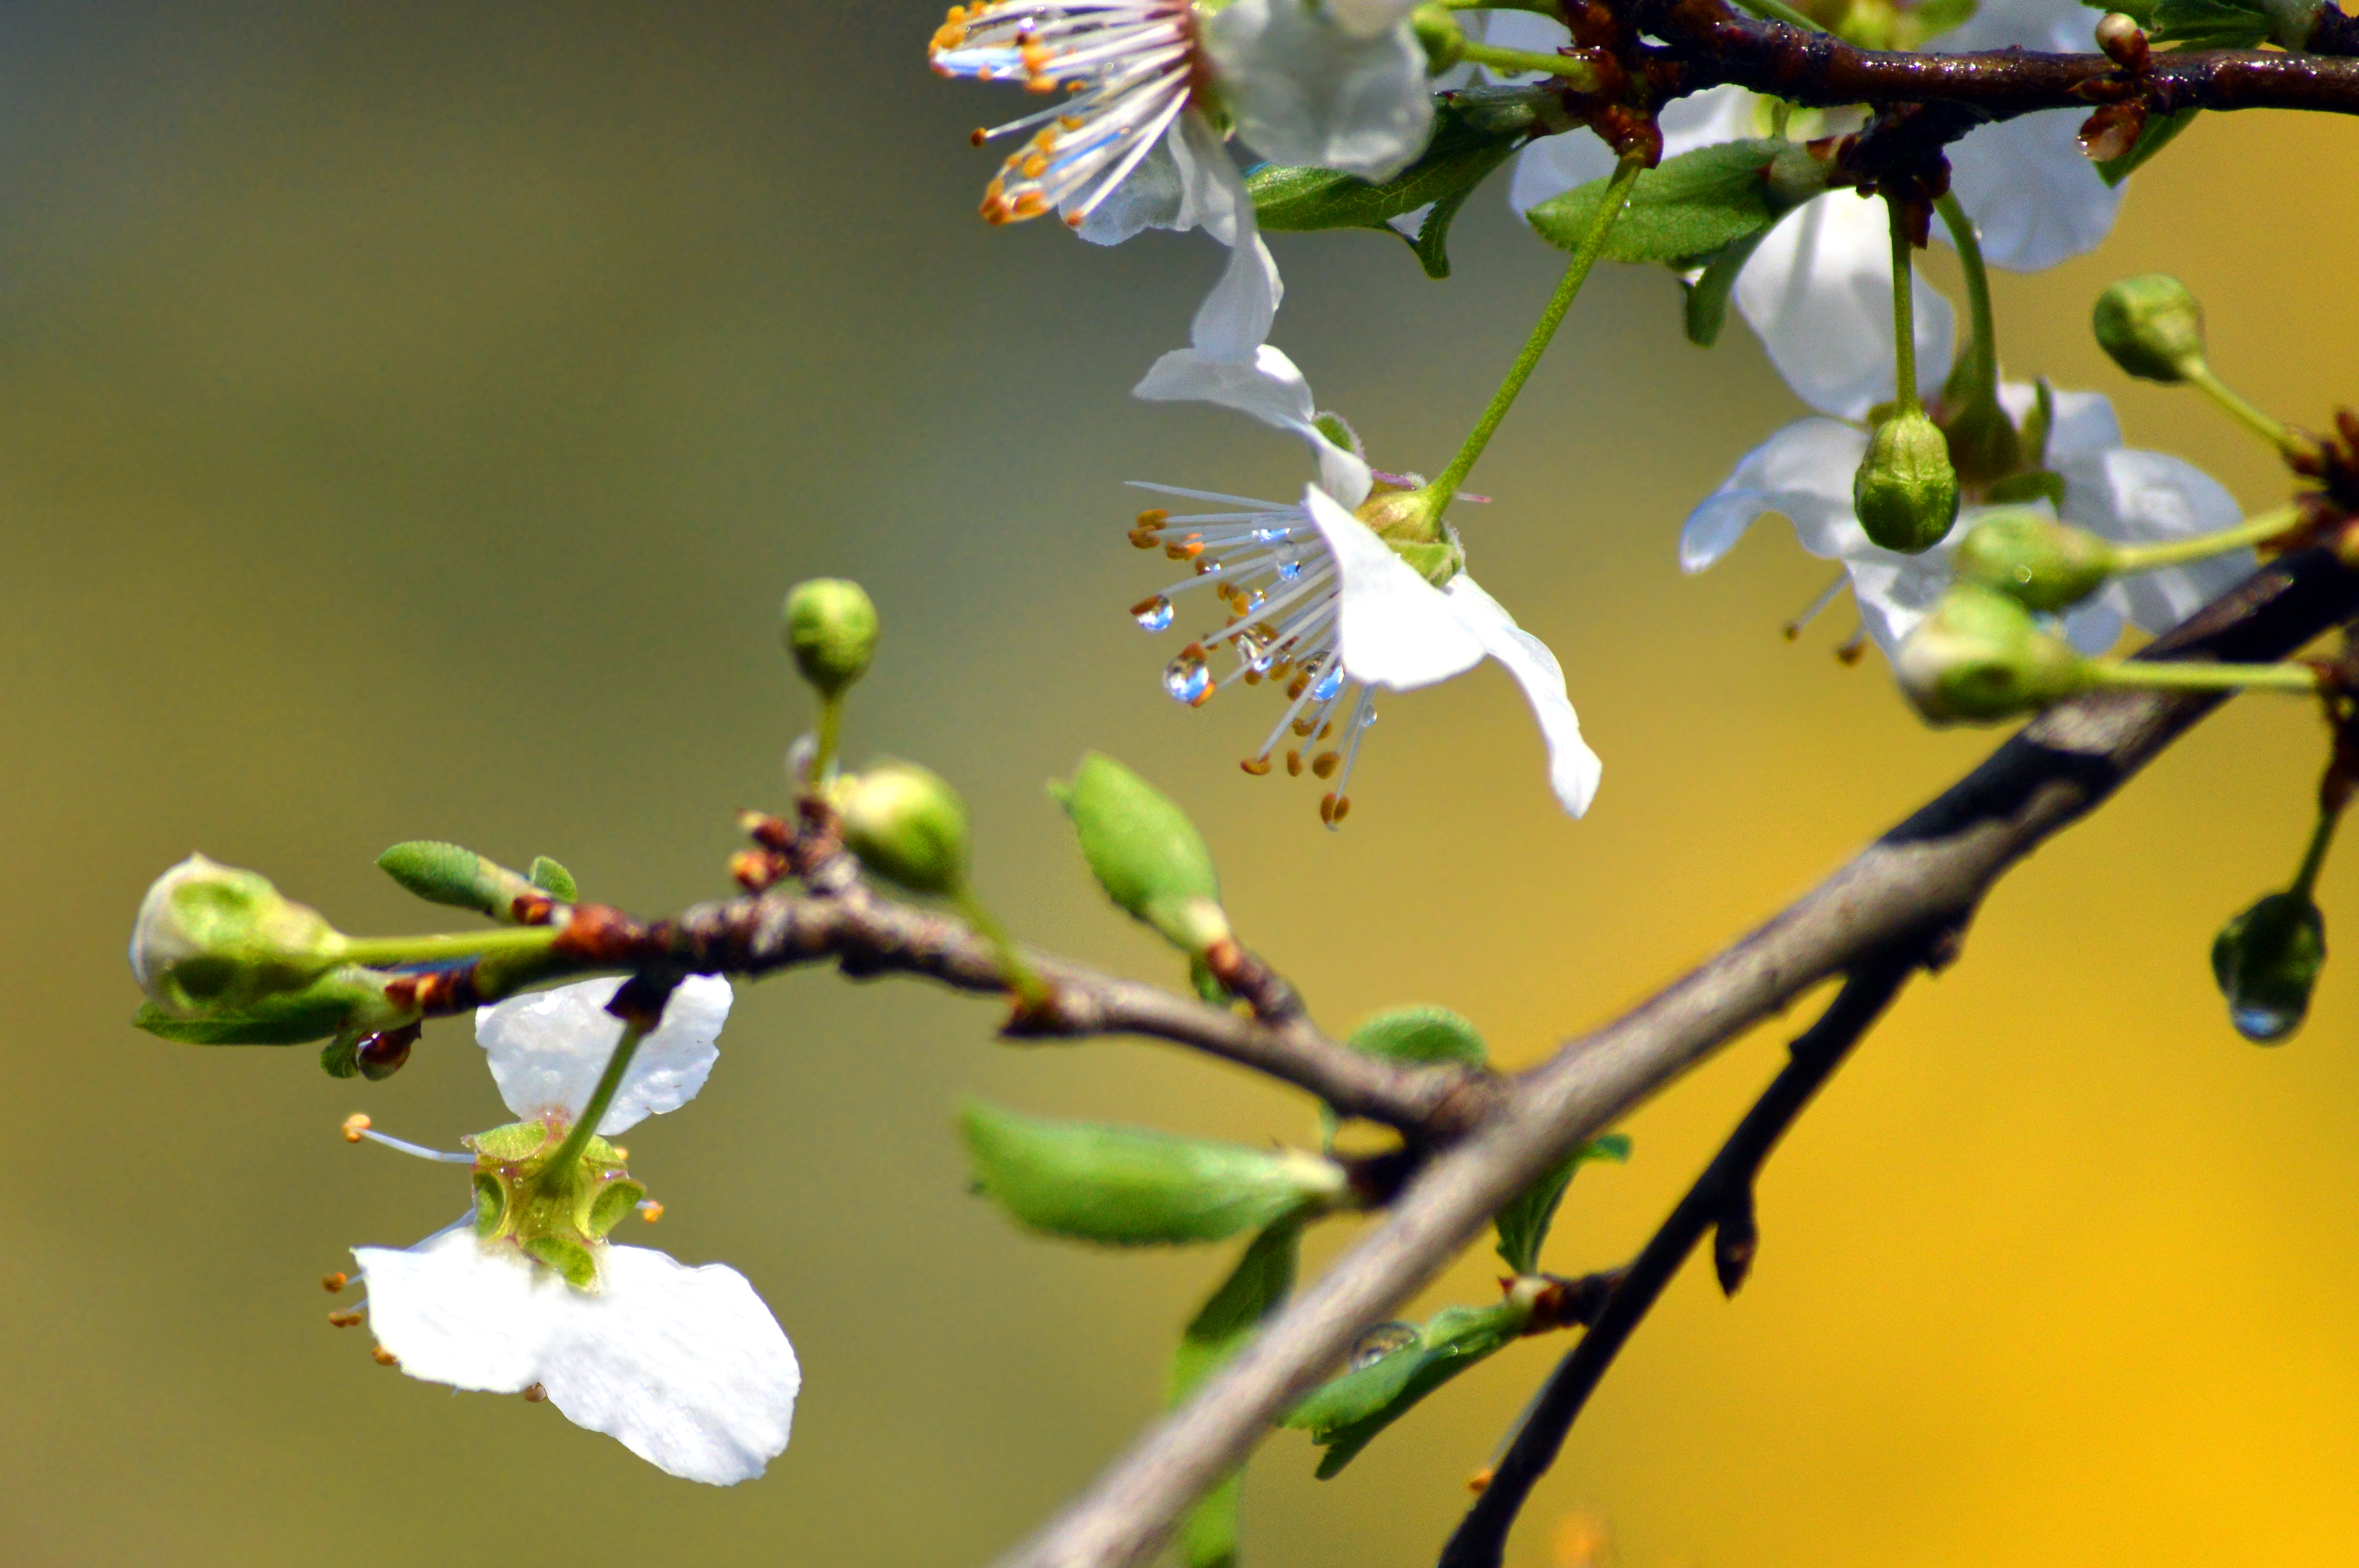
tree, nature, branch, blossom, drop, dew, plant, fruit, leaf, flower, food, spring, green, produce, botany, yellow, flora, season, fauna, twig, wildflower, close up, shrub, fleur, jaune, amarillo, flor, arbol, arbre, primavera, rocio, rosada, printemps, gelb, baum, bud, goutte, fiore, tau, gota, rugiada, tropfen, goccia, giallo, groc, albero, macro photography, ros e, fr ling, bl tenstand, flowering plant, plant stem, land plant